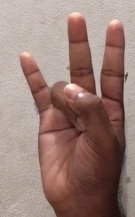
ASL sign: 7